Lake Lanier

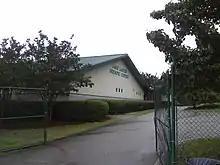
The Lake Lanier Olympic Park hosted the canoe sprint and rowing competitions for the 1996 Summer Olympics, the 2003 ICF Canoe Sprint World Championships, 2016 Pan American Sprint Canoe/Kayak Championships and the ICF Dragon Boat World Championships in 2018. This picture was taken in 2010.

In July 2009, a federal judge from Minnesota (chosen from a neutral location as an arbiter) ruled that Congress never authorized Lake Lanier to be used as a source of the water supply for metro Atlanta. Georgia was given three years to stop withdrawing from the lake (except for the adjacent cities of Gainesville and Buford), unless Congress authorized it, or if it and the other two states using water from the reservoir came to agreement about use. The Atlanta Regional Commission chairman noted that if enforced, cutting drinking water to 75% of current users in the region would require disaster aid from the Federal Emergency Management Agency (FEMA).